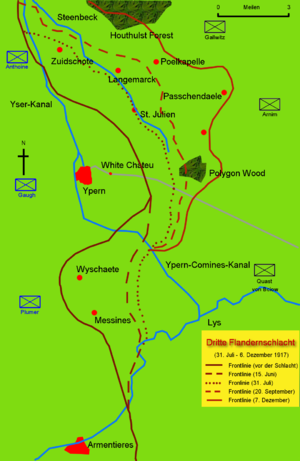
La bataille de Passchendaele, appelée aussi la troisième bataille d'Ypres ou bataille de Flandre pour les Allemands, eut lieu entre le 31 juillet et le 6 novembre 1917 à Passendale, en Flandre-Occidentale, pendant la Première Guerre mondiale. Elle opposa l'armée britannique, l'armée canadienne et des renforts de l'armée française, à l'armée allemande.